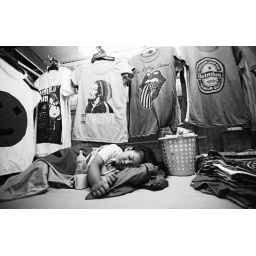
This is in a market in hua-hin. Her mother runs the stall. And it was this girls bed time.